Royal Northumberland Fusiliers

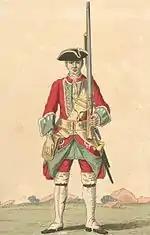
Soldier of the 5th Regiment of Foot in 1742

On 1 July 1751, a royal warrant provided that in future regiments would not be known by their colonels' names, but by their "number or rank" and it became the 5th Regiment of Foot.